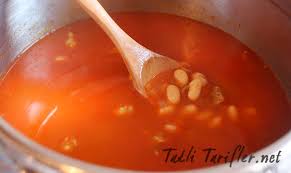
Yemek: kuru_fasulye